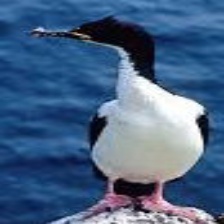
Species: AUCKLAND SHAQ
Scientific name: LEUCOCARBO COLENSOI